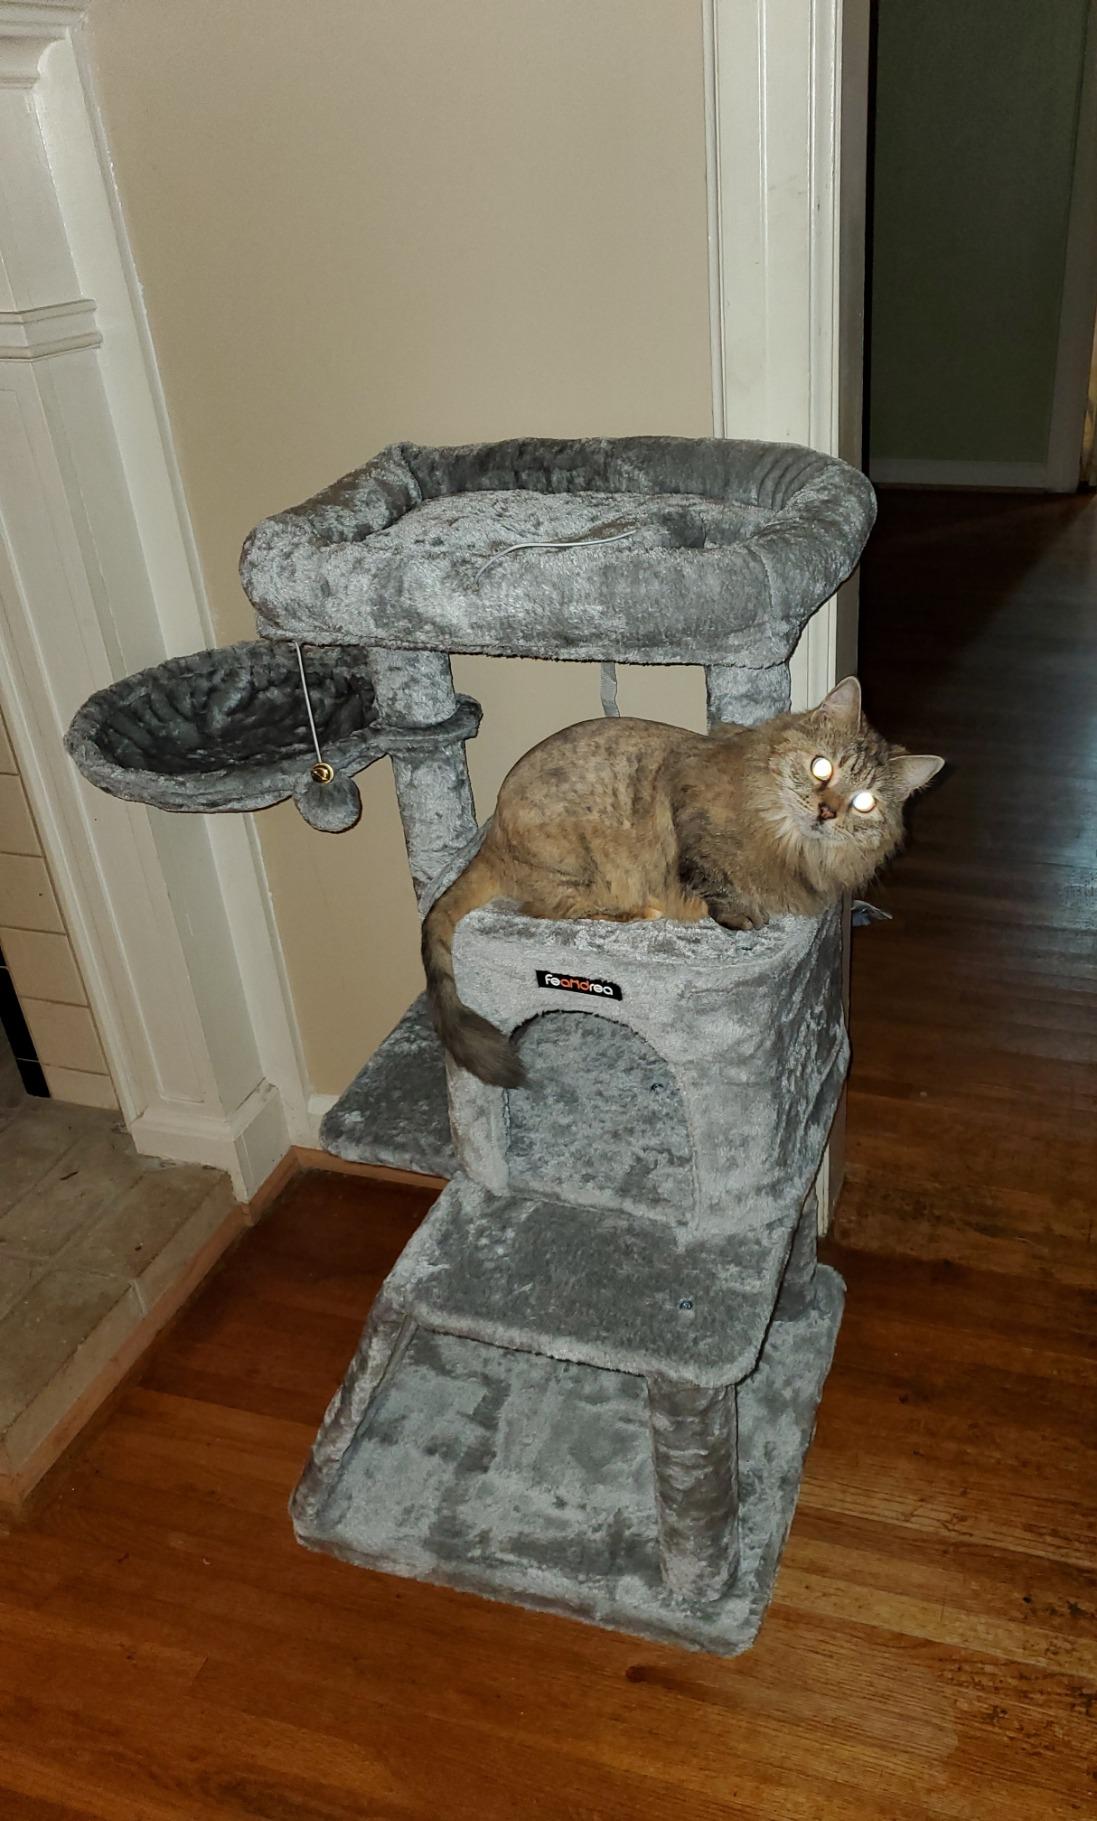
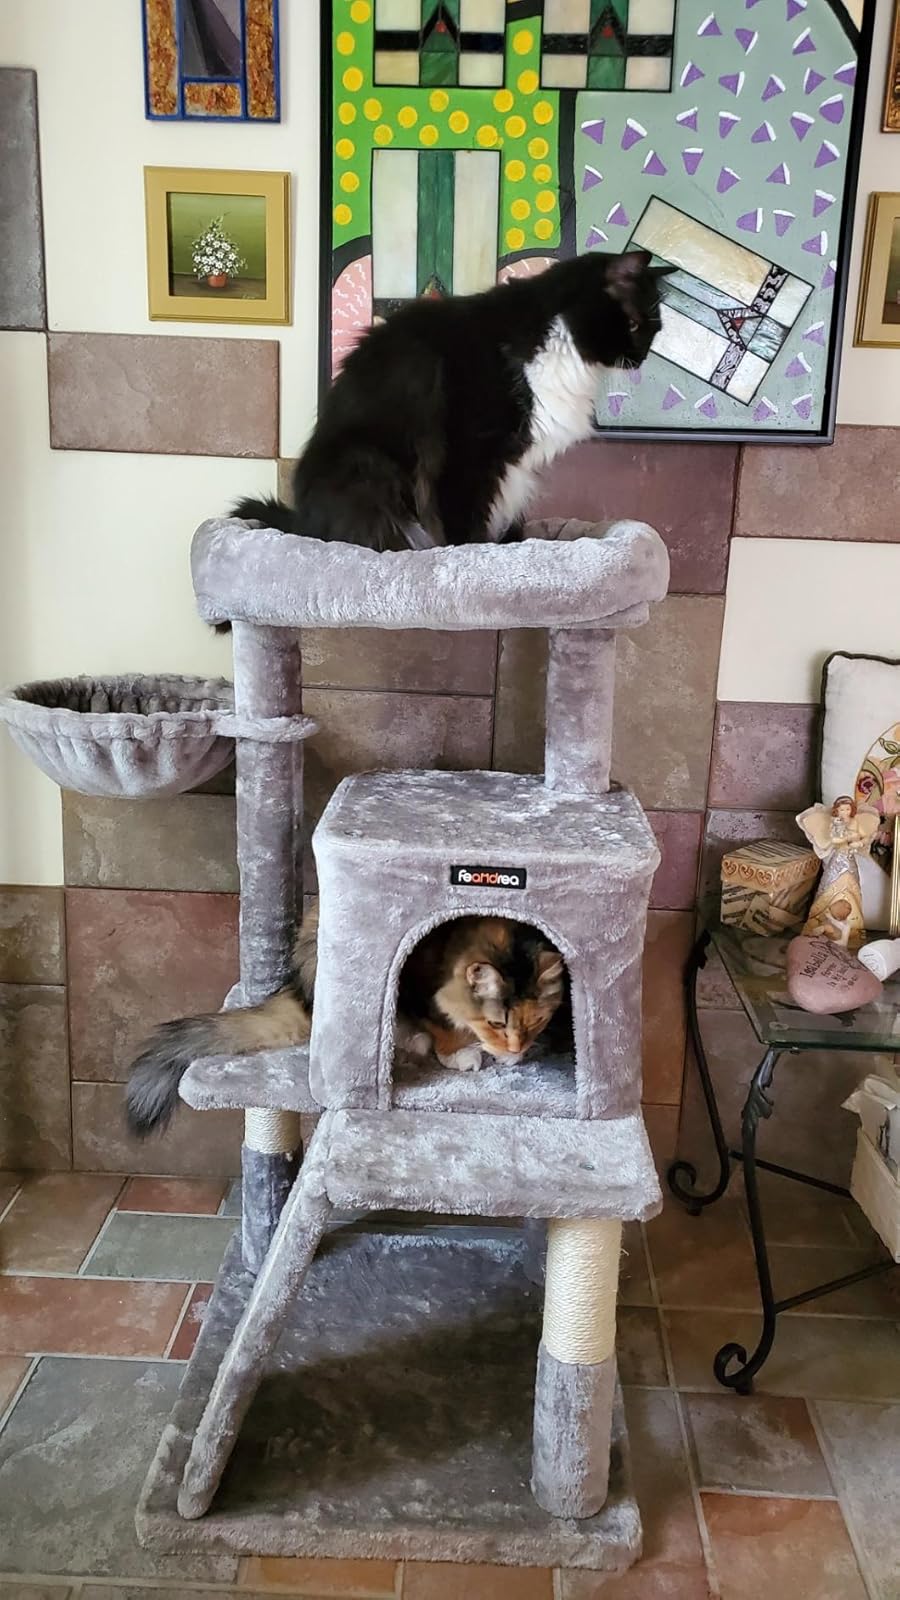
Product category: items_cat tree
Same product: yes